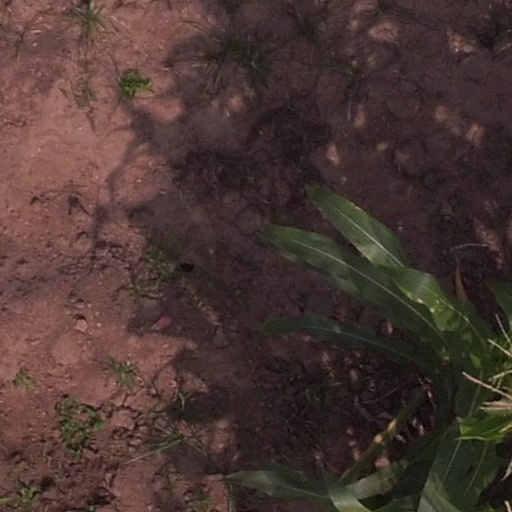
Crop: maize; corn